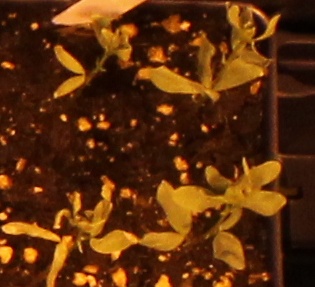
Label: Lentil